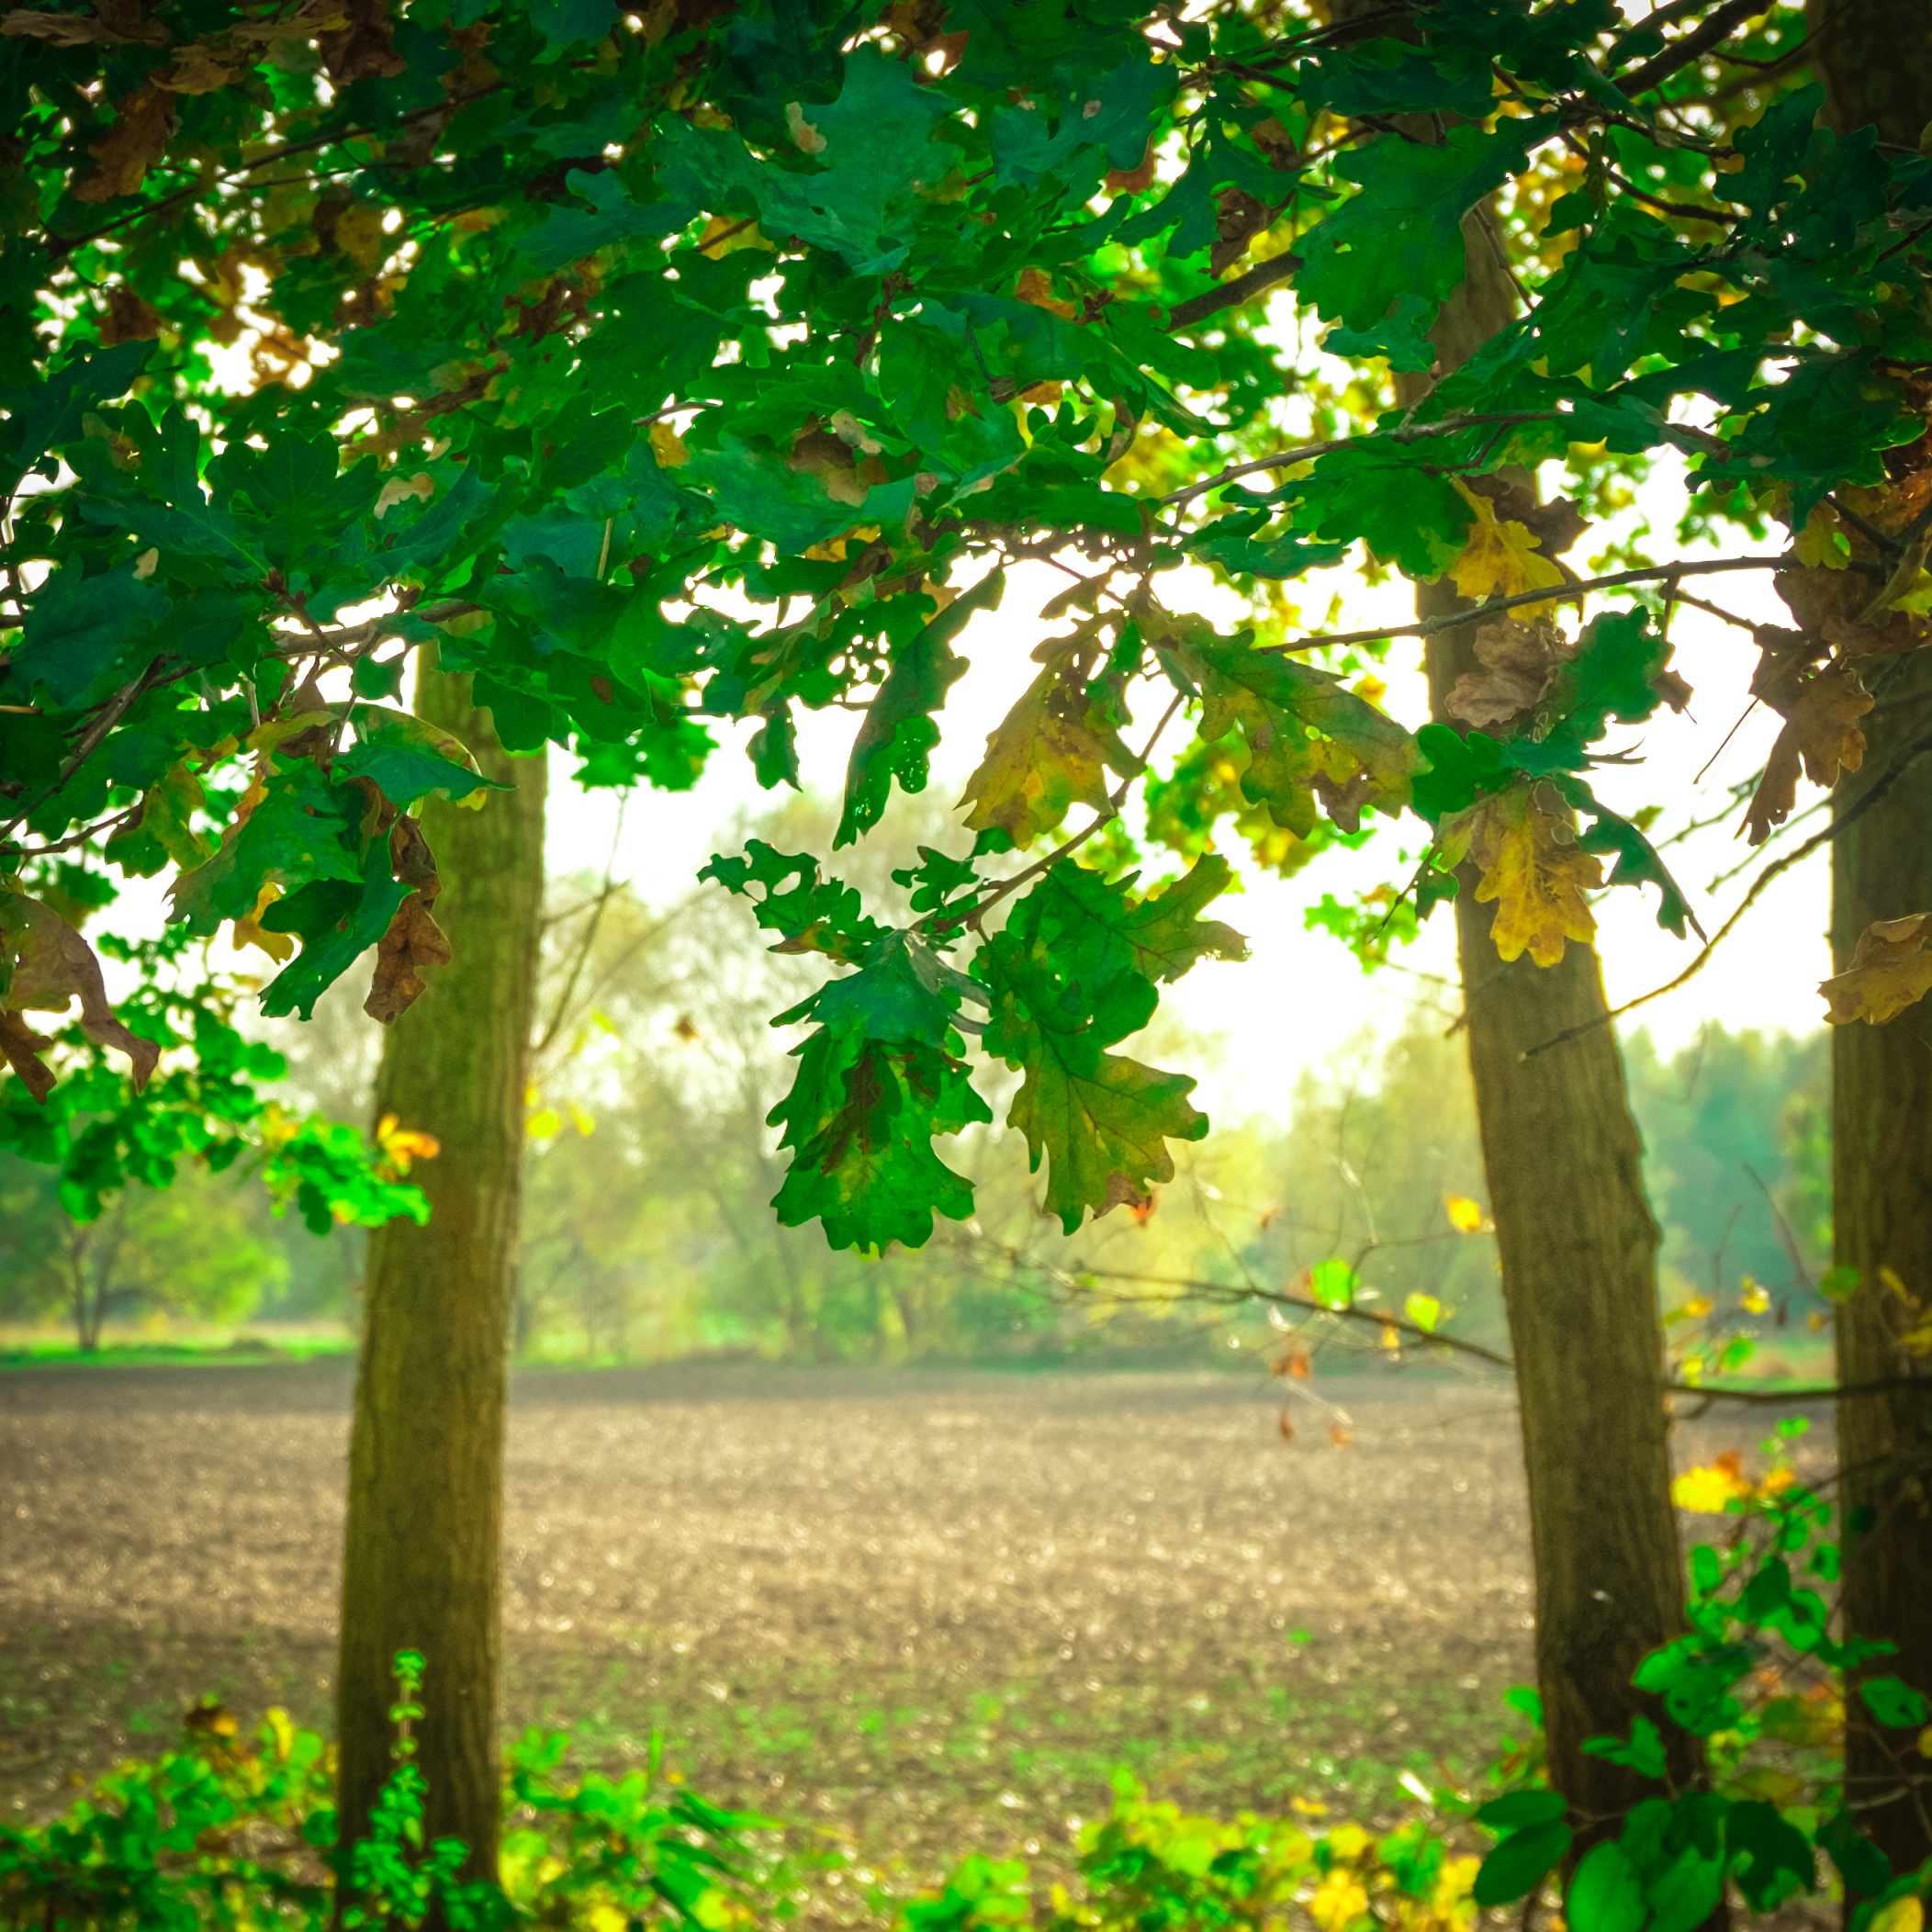
tree, forest, branch, plant, sunlight, leaf, flower, green, jungle, autumn, deciduous, woodland, flowering plant, woody plant, land plant